Marcus Sedatius Severianus

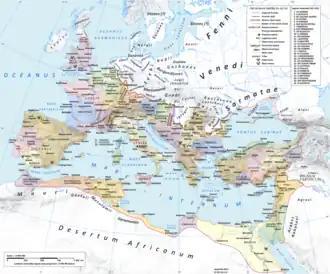
The Roman Empire at the time of Severianus. Armenia is shown as a Roman client state.

A Roman inscription found in modern Poitiers mentioning Severianus establishes this as his birthplace. The city was then known as Lemonum; it was in Roman Gaul, in an area inhabited by the Pictones. His Gallic origins are also briefly mentioned by Lucian of Samosata. Another inscription mentions that Severianus is from the tribe "Quirina", which indicates that his ancestors had become Roman under either Claudius or the Flavians, like nearly all of the inhabitants of Gaul who had become Quirites during the 1st century.